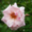
Label: rose